List of Show Champion Chart winners (2023)

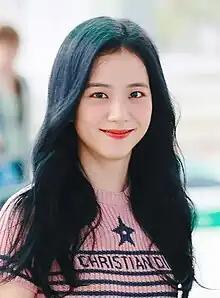
Blackpink's Jisoo ("pictured") won her first ever music show and achieved her first triple crown as a soloist with her song "Flower".

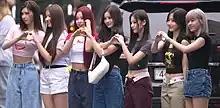
Nmixx ("pictured") received their first ever music show win and had the highest score of the year with "Love Me Like This" on "Show Champion" March 29 episode.

The "Show Champion" Chart is a record chart on the South Korean MBC M television music program "Show Champion". Every week, the show awards the best-performing single on the chart in the country during its live broadcast.